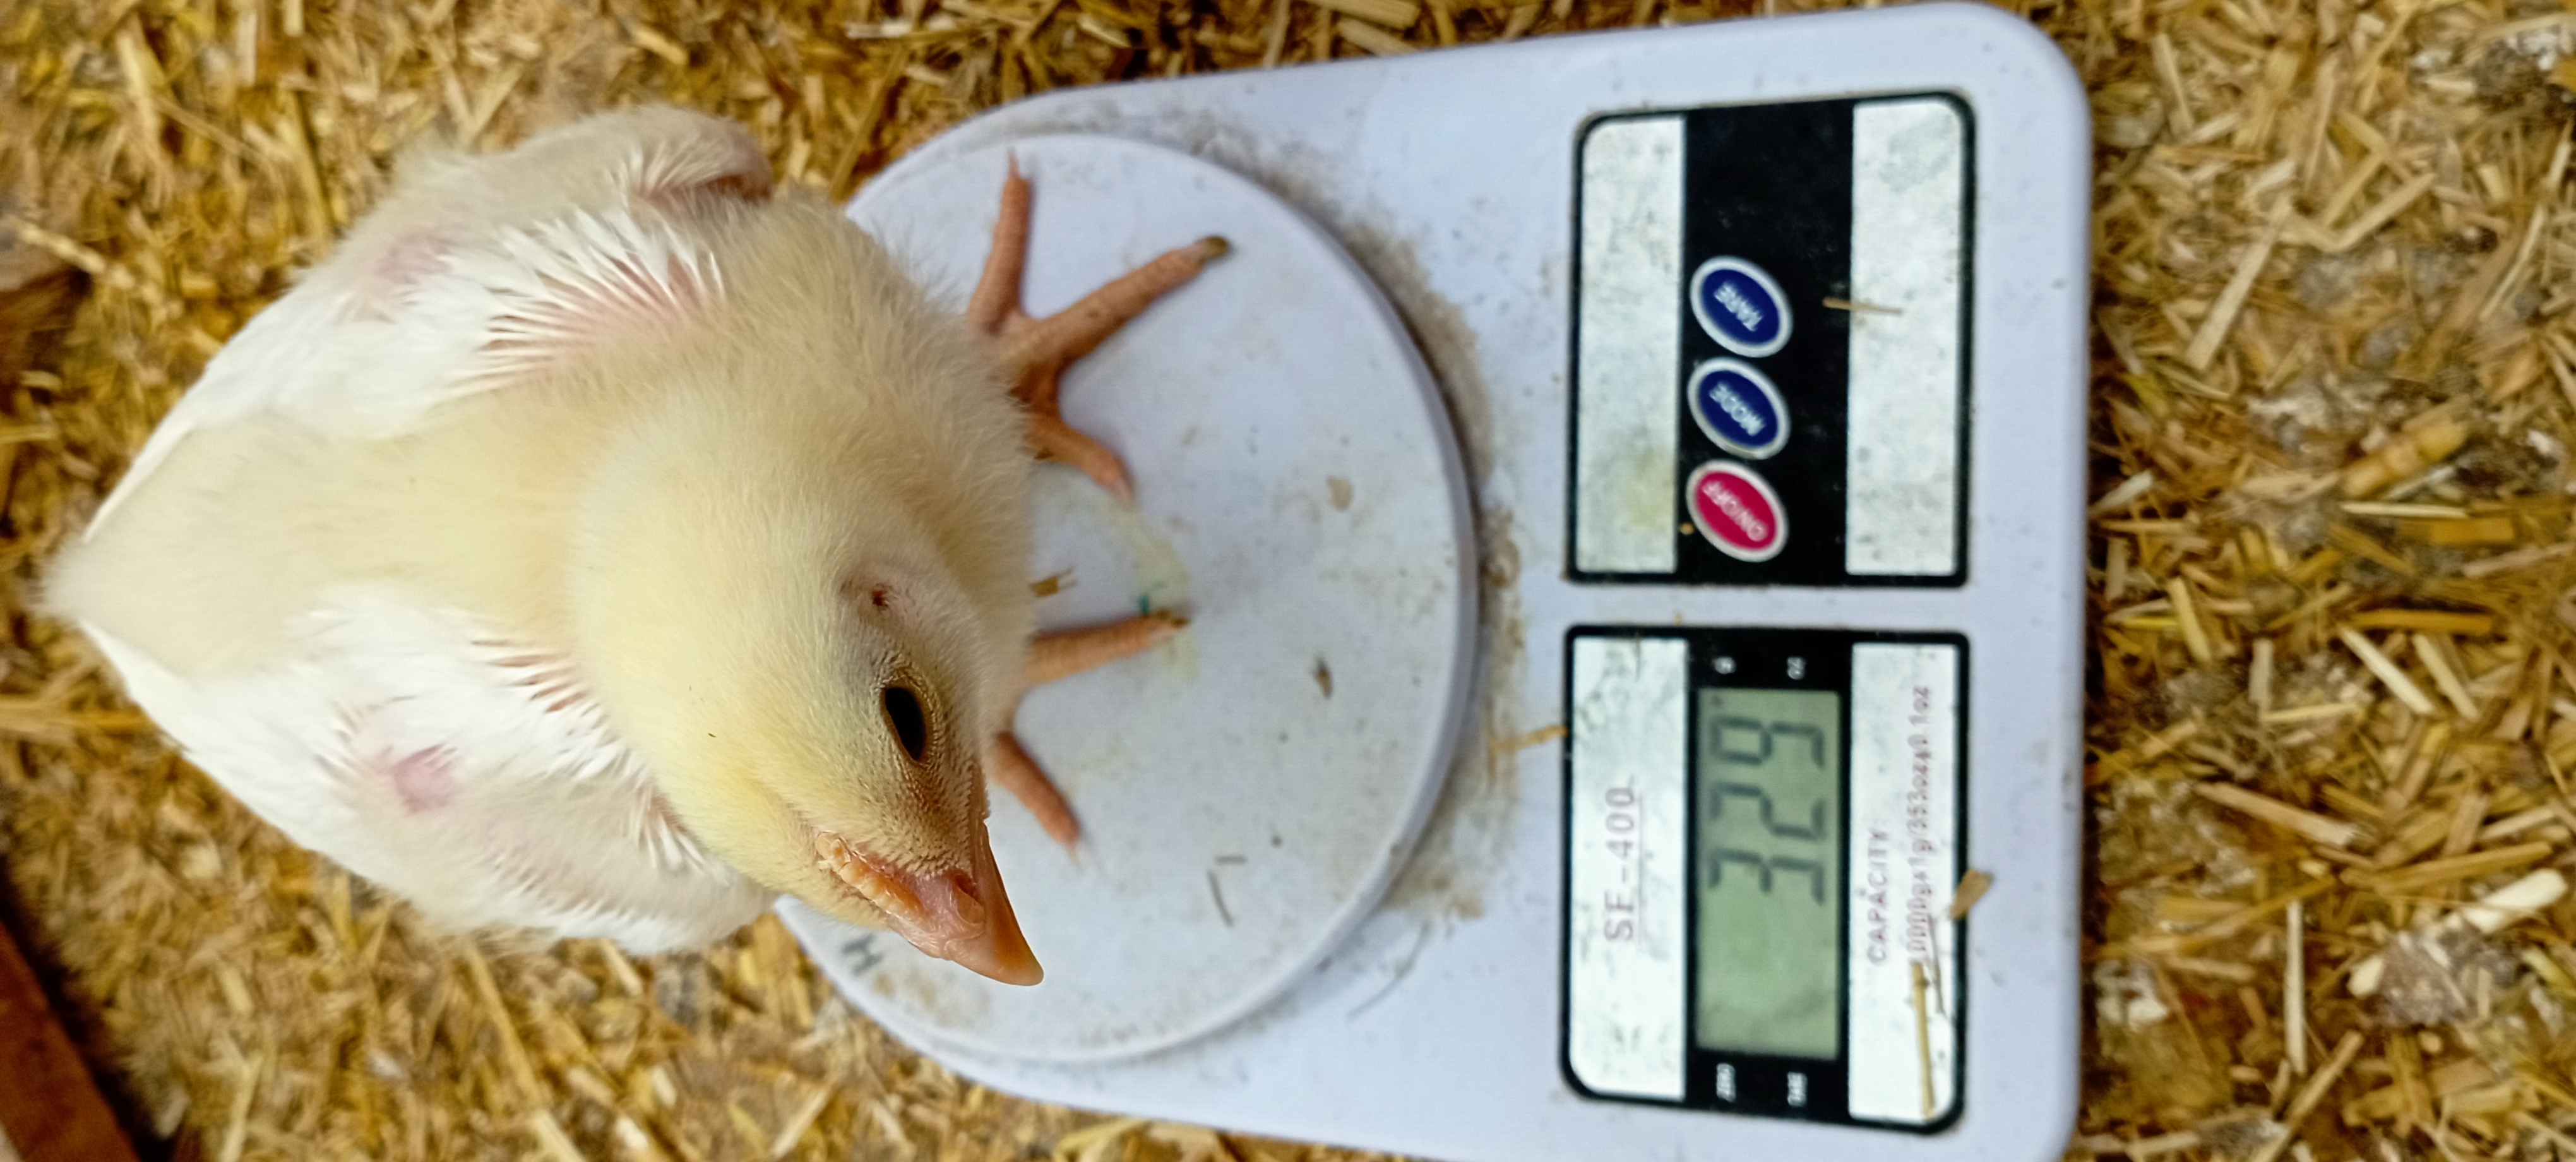
Weight: 329 g